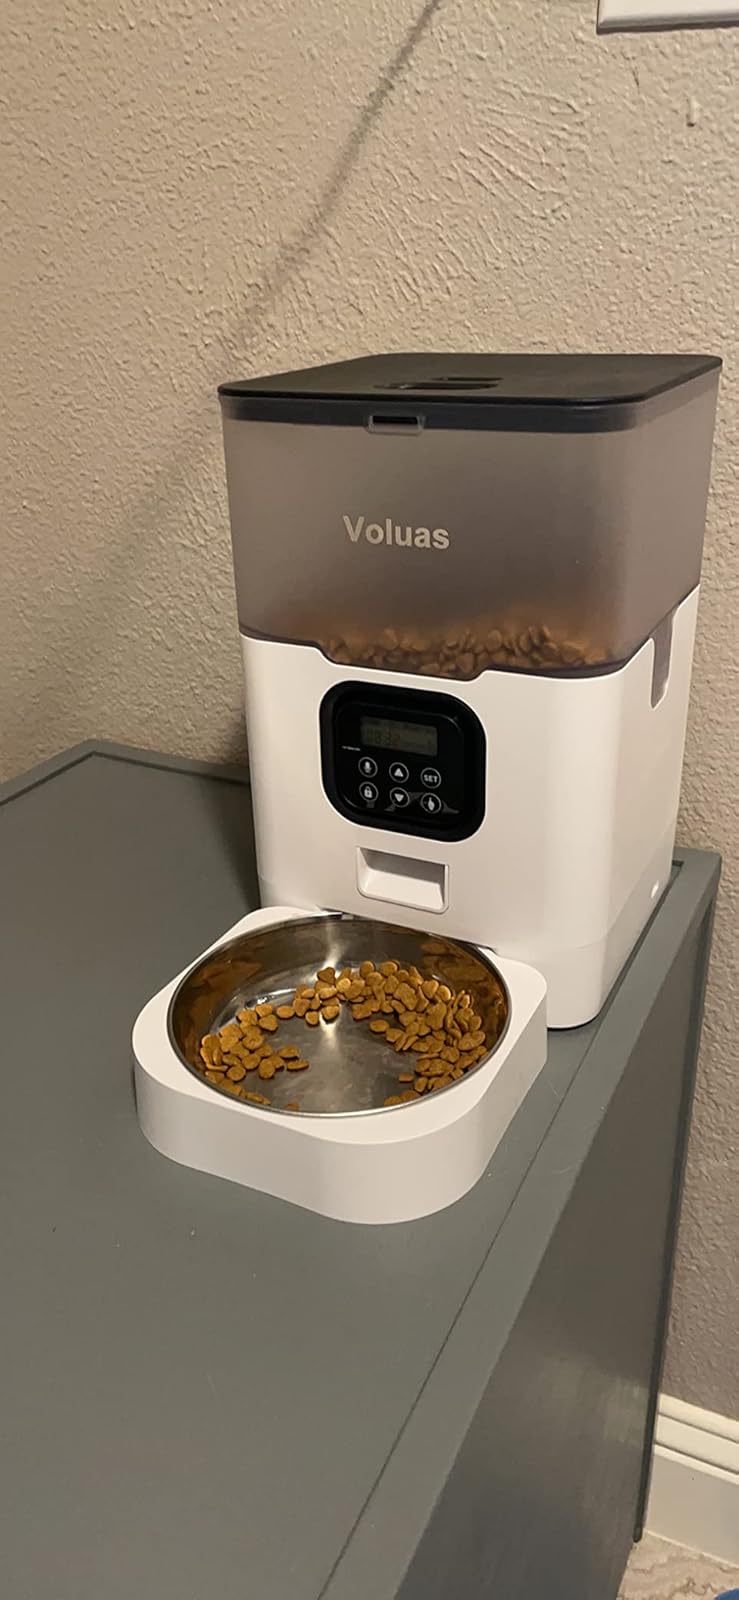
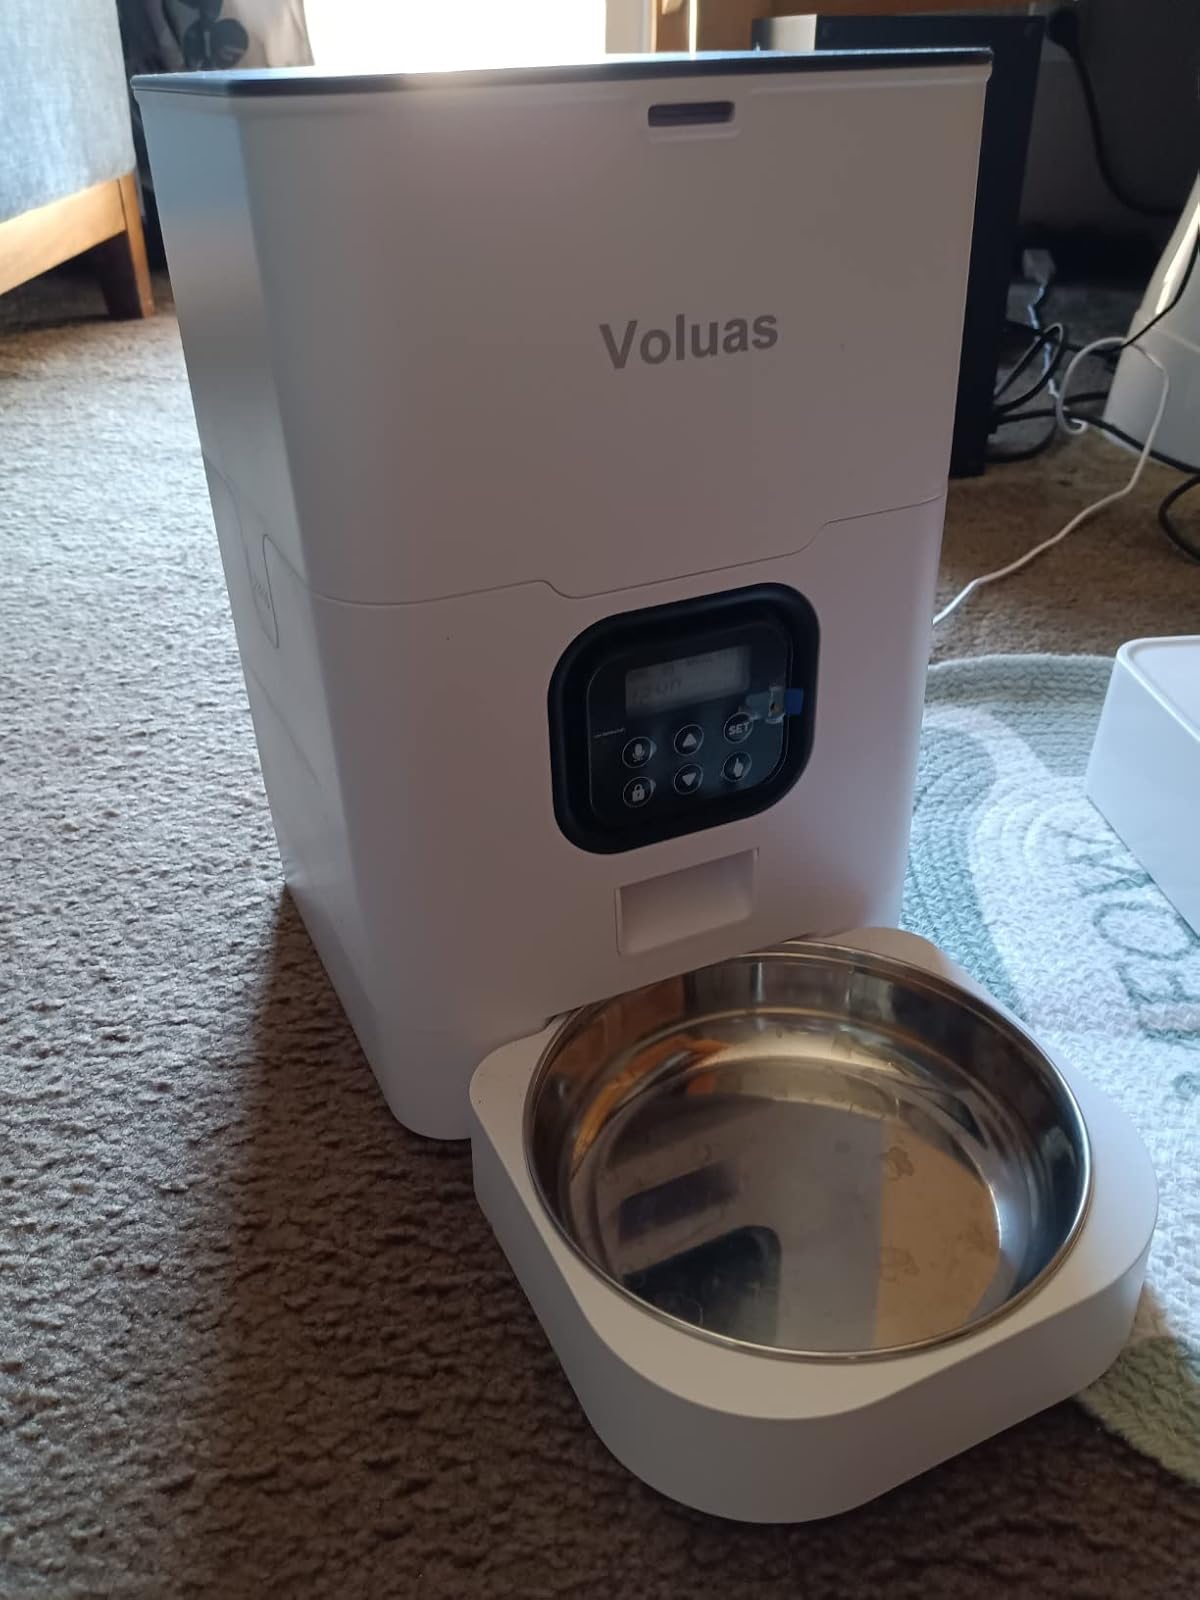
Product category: items_feeder
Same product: no